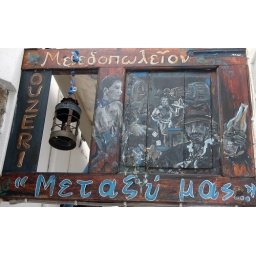
Cool sign on a bar in Naxos